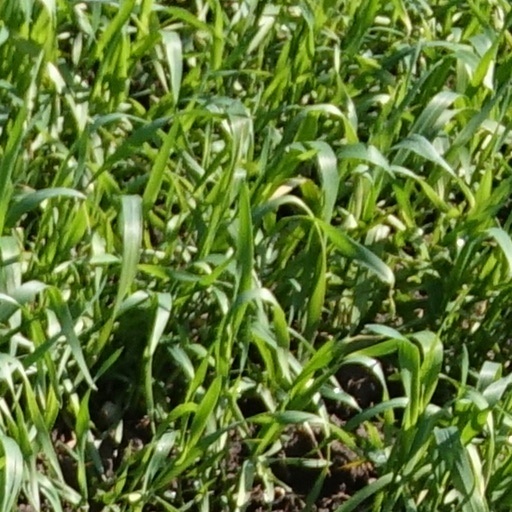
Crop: wheat